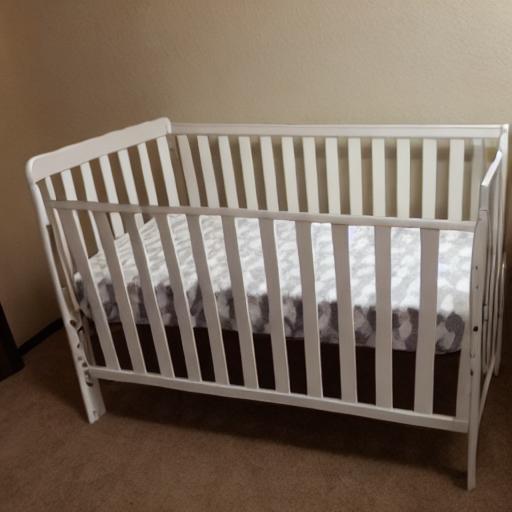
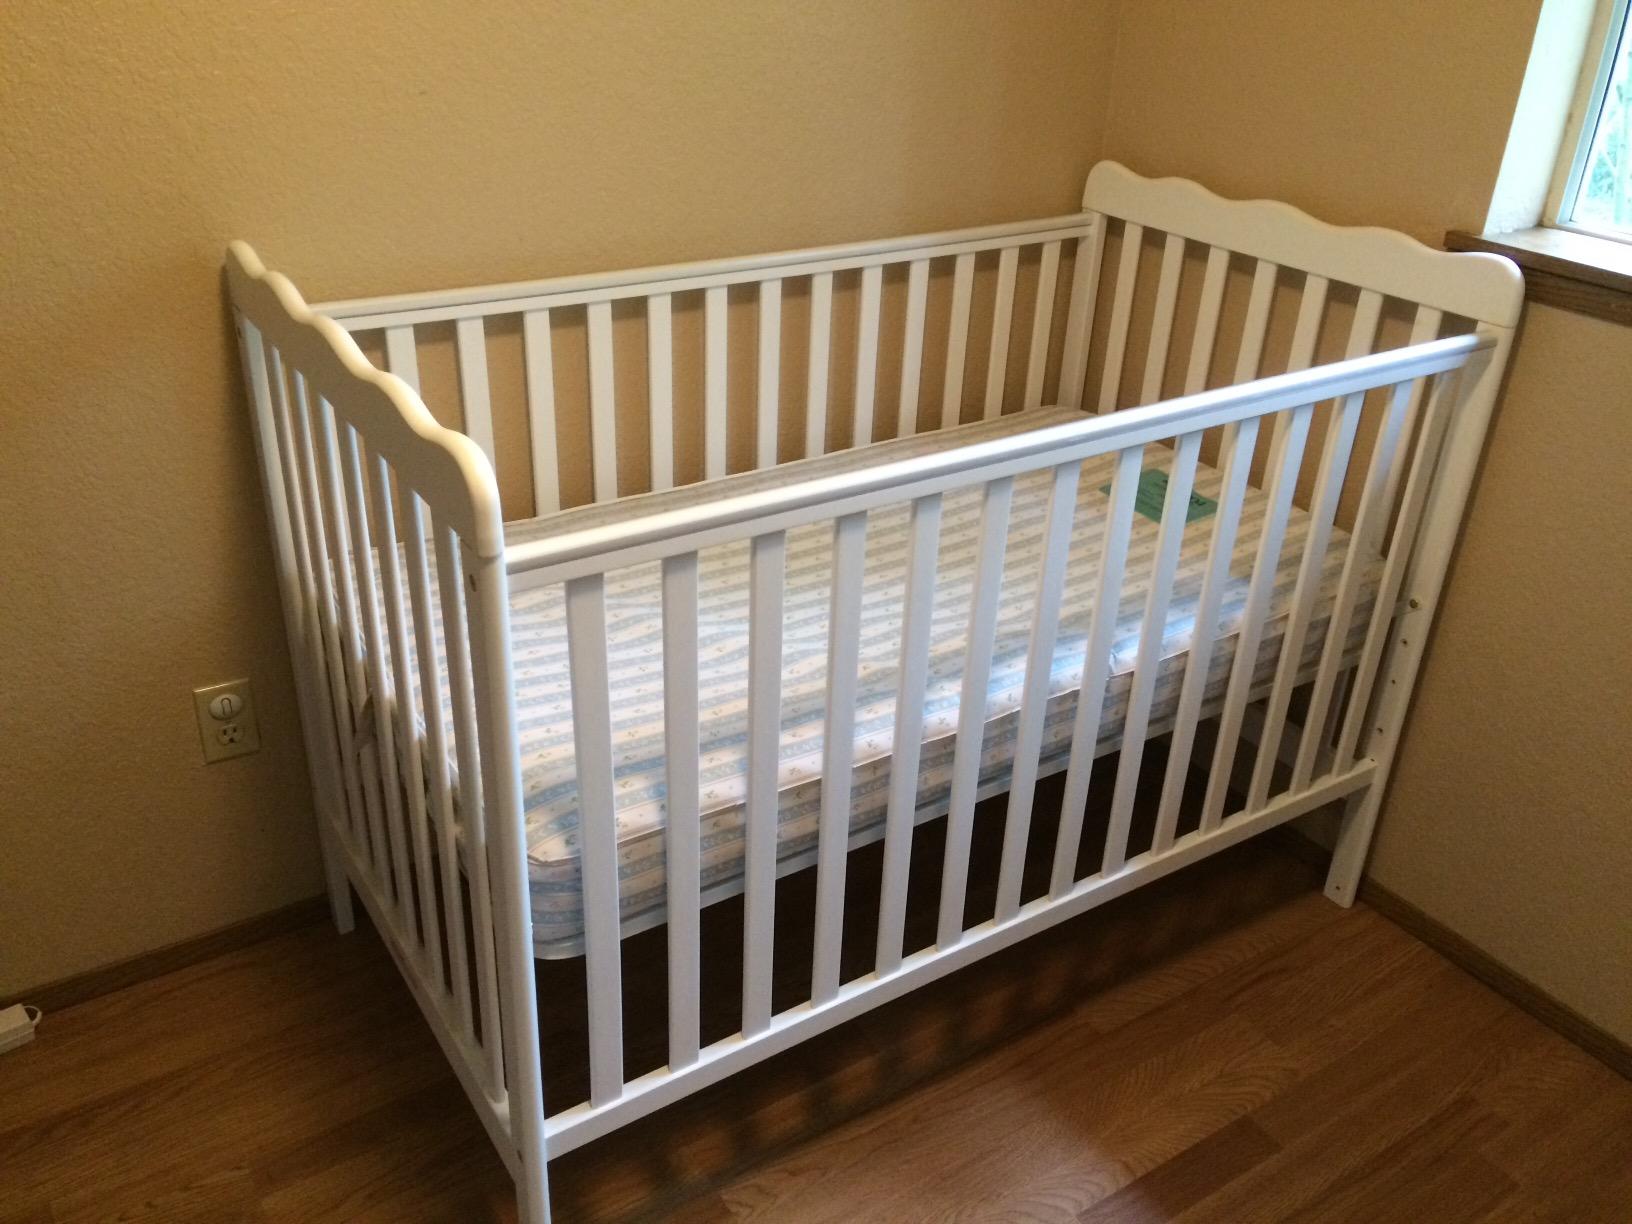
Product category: products_crib
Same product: no